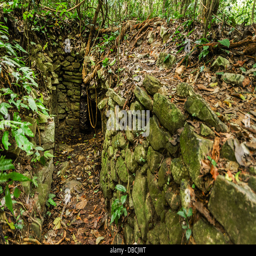
a ruined building deep in the jungle near the city